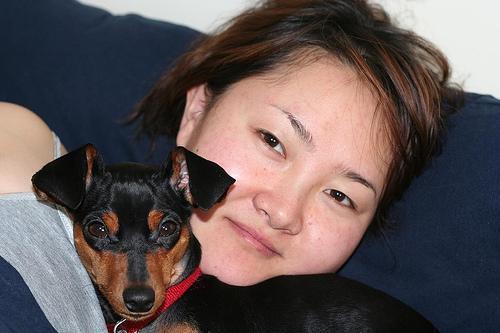
miniature_pinscher